Cleveland sports curse

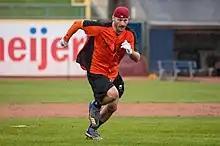
Stipe Miocic in 2019.

On May 14, 2016, mixed martial artist Stipe Miocic, a native of Euclid, a Cleveland suburb, won the UFC Heavyweight Championship at UFC 198 in Curitiba, Brazil, knocking out Brazil's Fabricio Werdum. Three hours prior, ESPN had aired a "30 for 30" episode called "Believeland," documenting Cleveland's major-league title drought. The Indians and Cavaliers Twitter accounts congratulated him shortly afterwards. They and the Browns had earlier wished him luck. He tweeted encouragement to the Cavaliers, who hoped to keep the winning streak alive in the 2016 NBA Playoffs. Some media outlets characterized Miocic's title as having ended Cleveland's 52-year championship drought, as well as Miocic himself in the post-fight interview. Most either continued to portray the curse as ongoing with the Cavaliers poised to break it, or recognized the Cavaliers as having ended the title drought following their win in the 2016 NBA Finals.